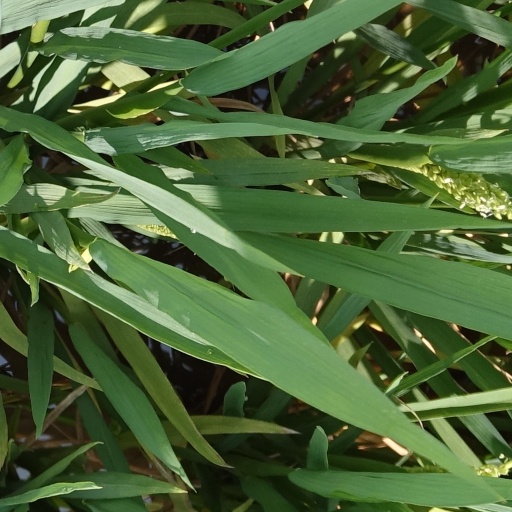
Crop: rice